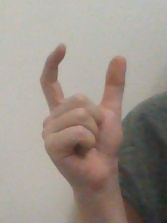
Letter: nun